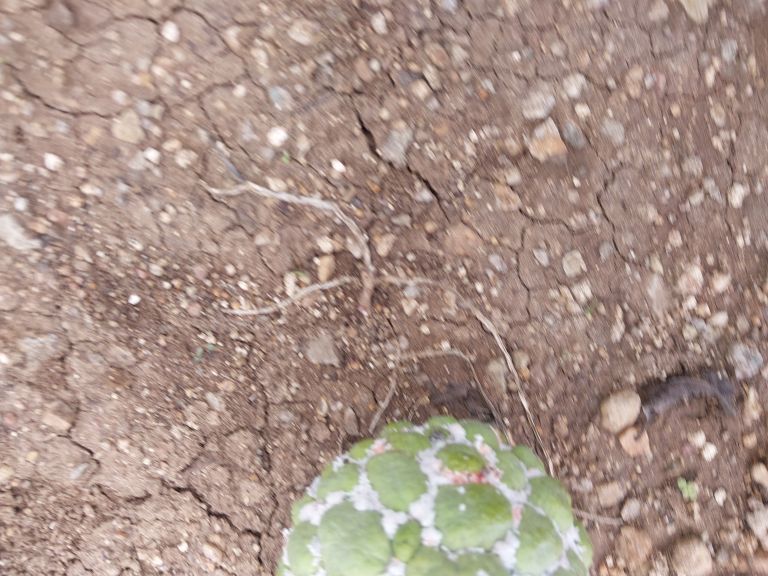
Disease label: Mealy Bug